Stad Ship Tunnel

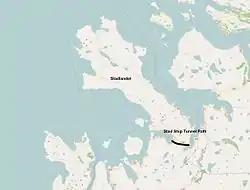
The path that the tunnel is planned to take.

The surrounding waters, known as the Stadhavet Sea, is the most windswept part of the nation's coastline and is stormy around 100 days of the year, leading to ships often waiting days to pass through. Currents, created by the area marking the meeting point of the North Sea and the Norwegian Sea further complicate navigation: Since World War Two ended, 33 deaths have occurred in maritime accidents within the Stadhavet Sea. The official Visit Norway website has claimed Vikings would drag their boats over the peninsula to avoid crossing the dangerous patch of sea.